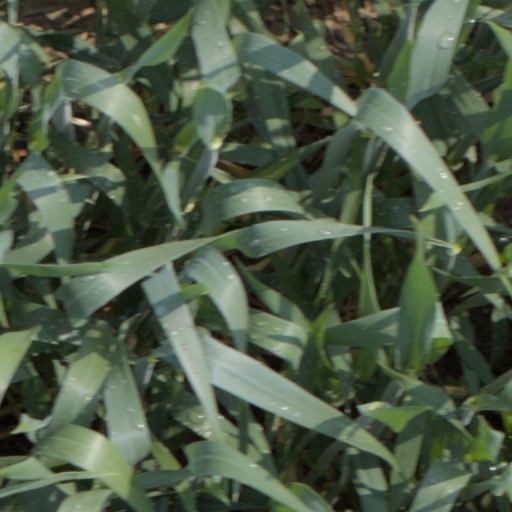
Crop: wheat